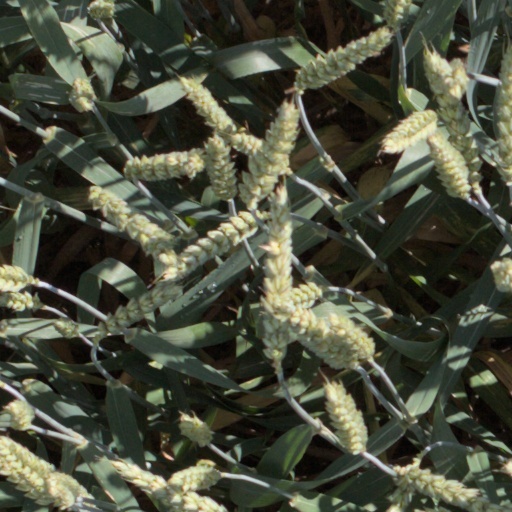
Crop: wheat